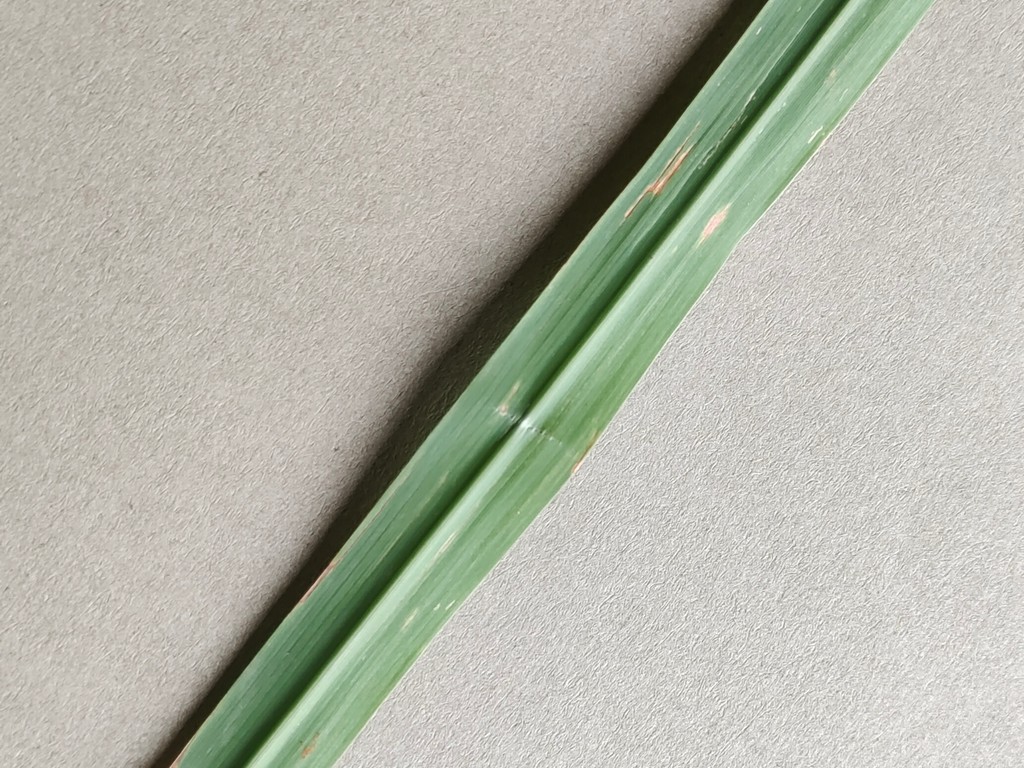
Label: Unhealthy